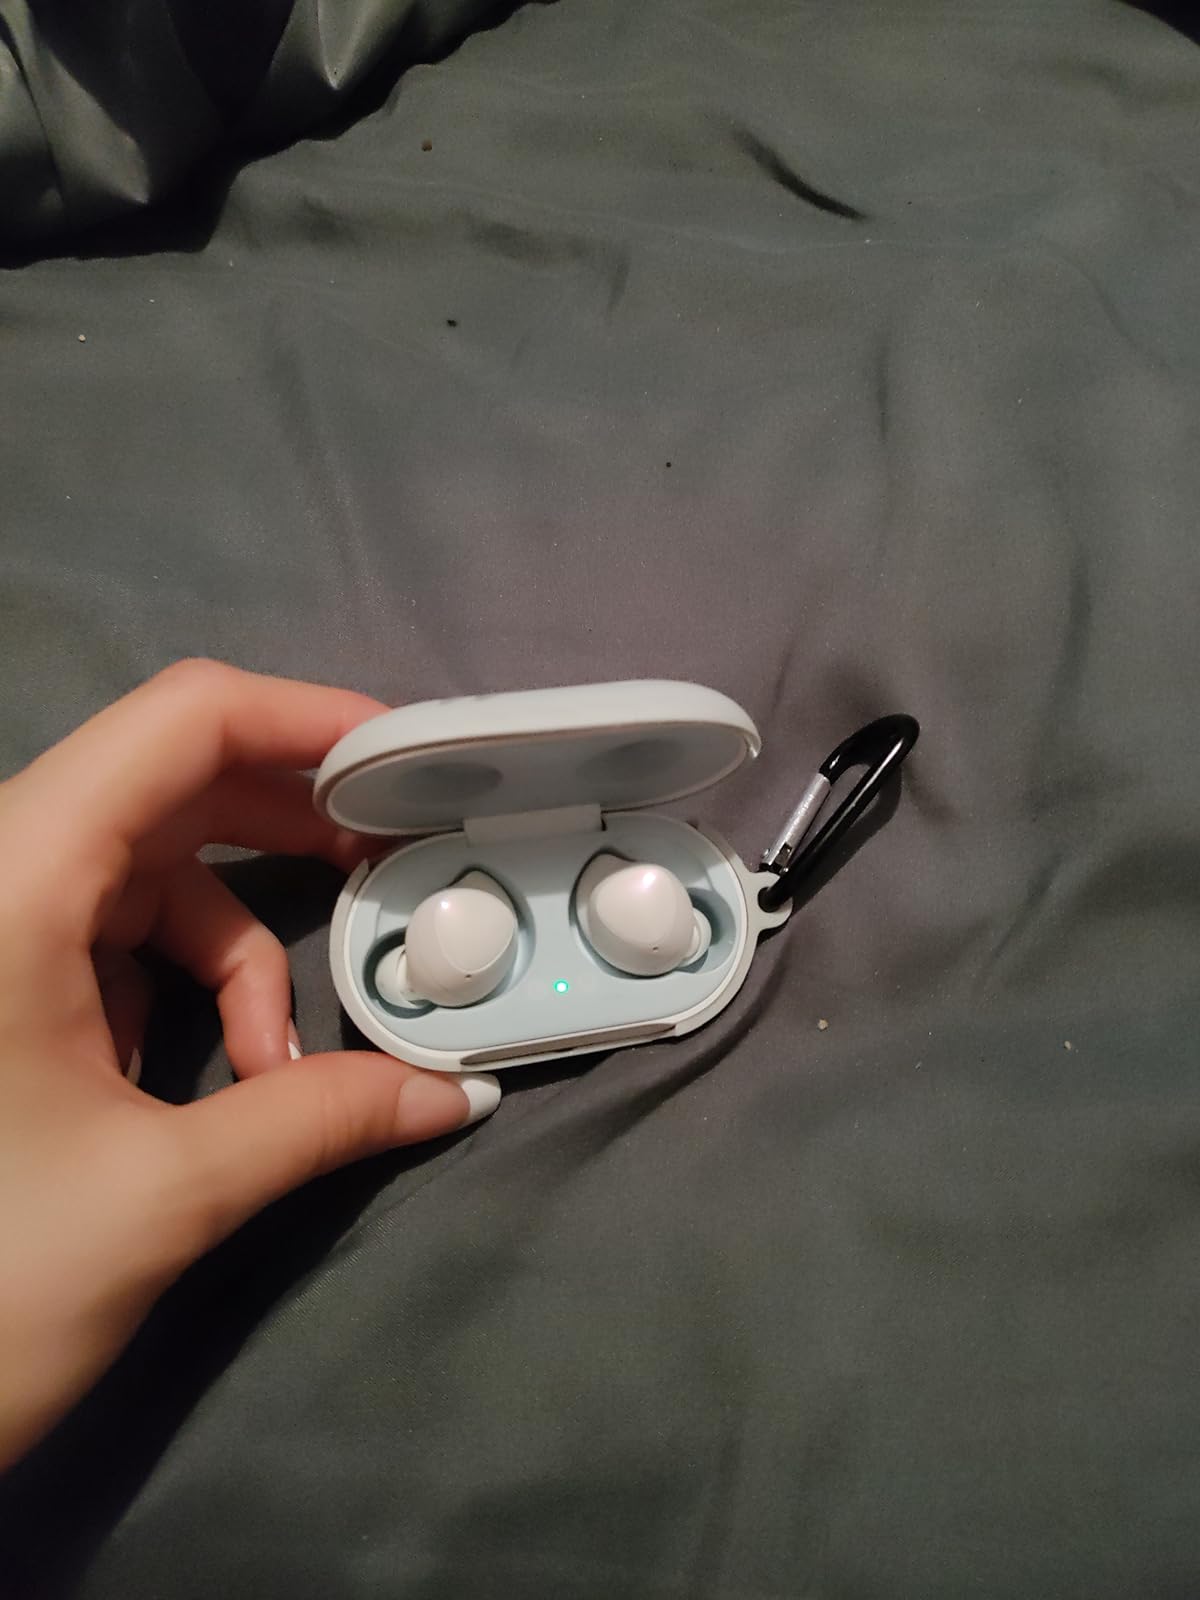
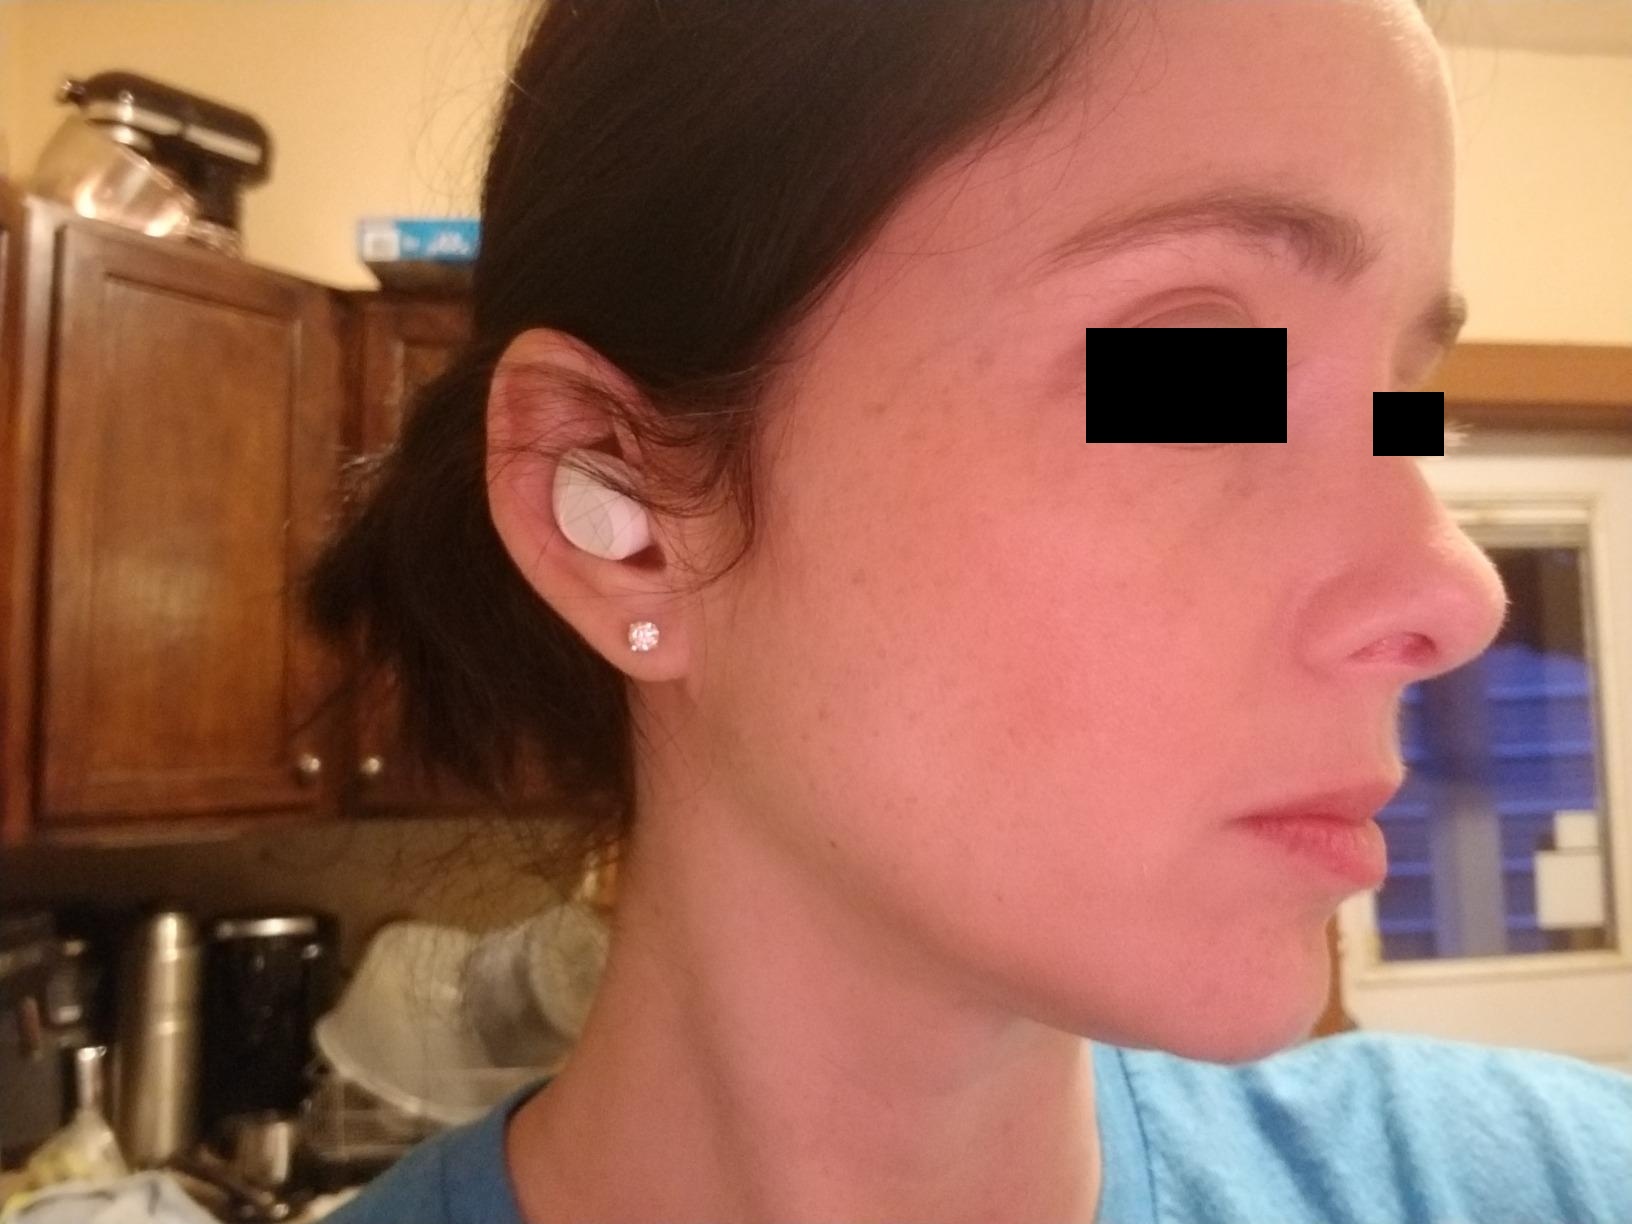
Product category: earbuds
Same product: no